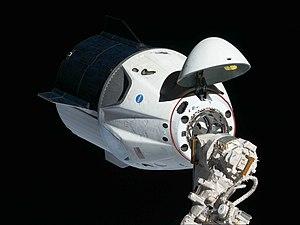
Cette page présente une synthèse des événements marquants qui se sont déroulés durant l'année 2019 dans le domaine de l'astronautique : missions spatiales scientifiques, satellites d'application, programme spatial habité, lanceurs, etc.